Hwangnam-ppang
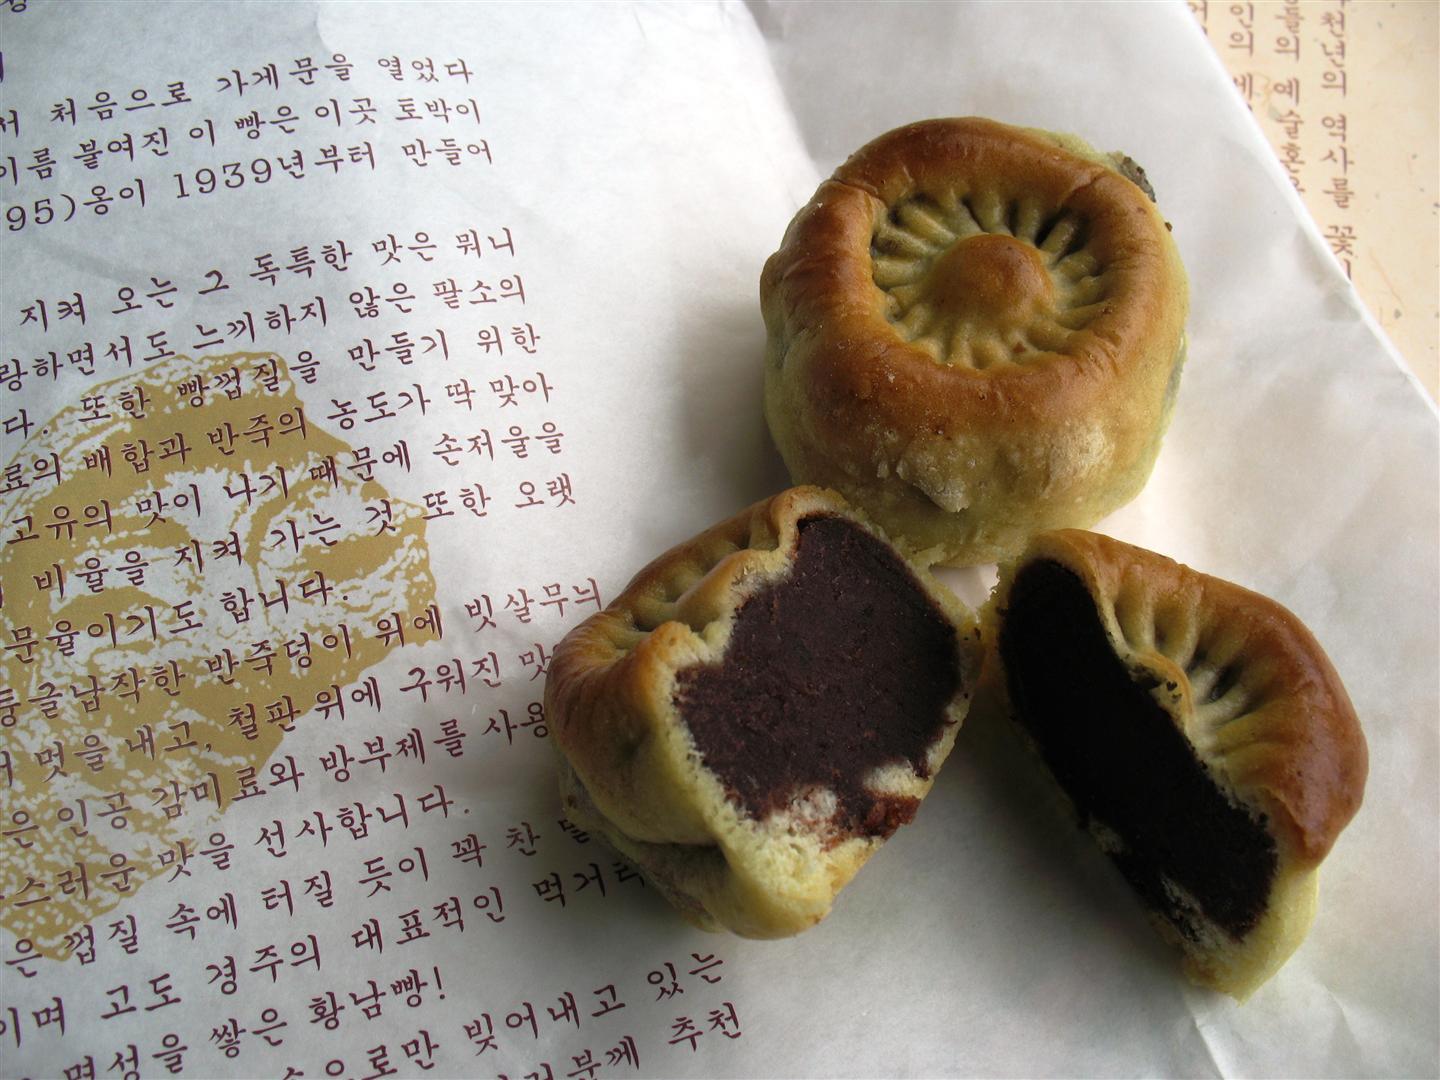
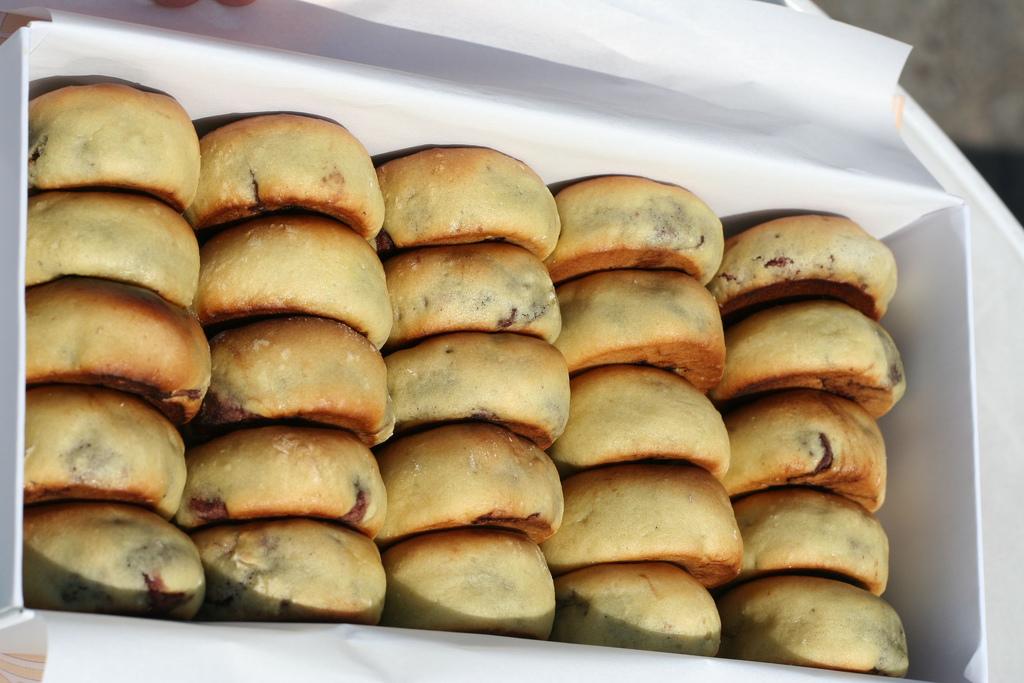
Also known as:
ca - Catalan: Pa gyeongju
es - Spanish: Pan de Gyeongju
fr - French: Hwangnam-ppang
id - Indonesian: Hwangnam-ppang
ko - Korean: 황남빵
Category: pastry, bread (sweet bread)
Cuisine: Korean
Associated cuisines: Korean
Area: Hwangnam-dong, Gyeongju
Countries: Korea
Region: Eastern Asia, , , ,
The dish is a small pastry with a filling of red bean paste. It is made from a mixture of eggs and wheat flour, with the red bean filling being almost 70% of the pastry. A chrysanthemum would be traditionally imprinted on the top.